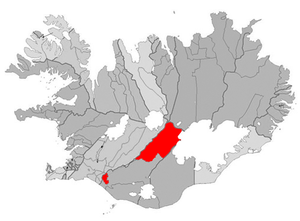
Ásahreppur est une municipalité située, pour sa plus grande partie, au centre de l'Islande.